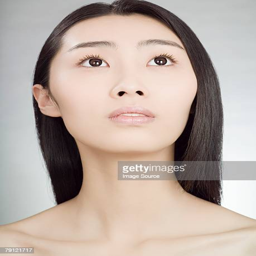
portrait of a young woman